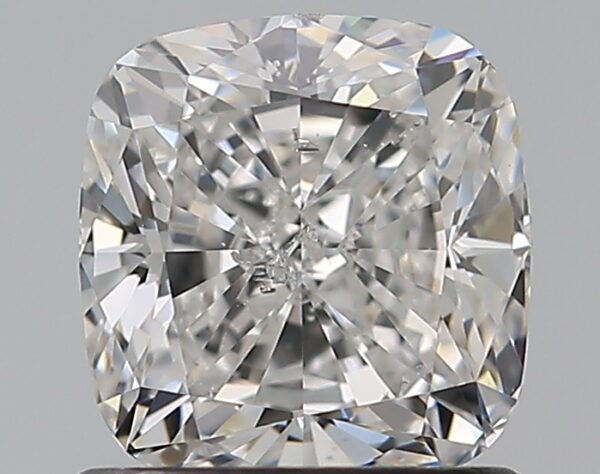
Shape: cushion
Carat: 1.02
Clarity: SI2
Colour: E
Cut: EX
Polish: EX
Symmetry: EX
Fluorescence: SL
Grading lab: IGI
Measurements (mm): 5.86 x 5.57 x 3.71